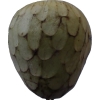
Label: cherimoya